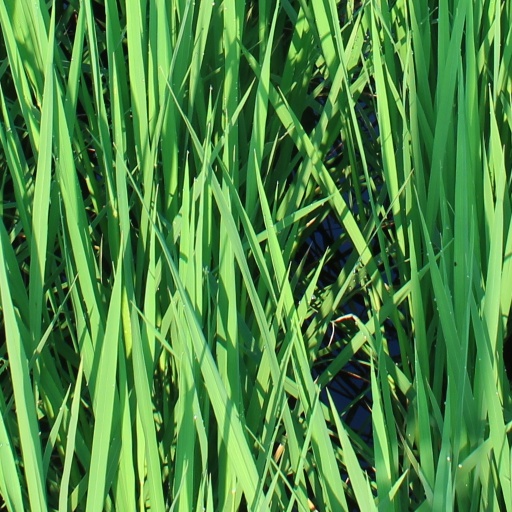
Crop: rice